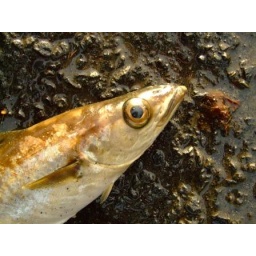
found this fellow on the road in Westport Harbour. Just stopped the car got out and there he was....pollocks